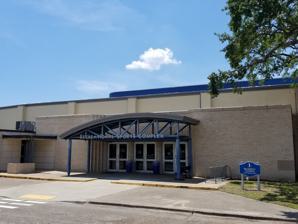
Building: Ralph O. Ward Memorial Arena
Country: United States of America
Year built: 1939
Ralph O. Ward Memorial Arena at McNeese State Recreational Sports Complex Former names McNeese Arena (1939–1989) Ralph O. Ward Memorial Arena (1990–2000) Location Lake Charles, Louisiana Coordinates 30°10′54″N 93°12′55″W / 30.181805°N 93.215368°W / 30.181805; -93.215368 Owner McNeese State University Operator McNeese State University Capacity 5,000 Construction Opened 1939 Renovated 1982 Expanded 2001 Tenants Men's indoor track and field Women's indoor track and field McNeese State Cowboys basketball (1956–1971) Ralph O. Ward Memorial Arena formerly McNeese Arena is a 5,000 seat multi-purpose arena located in the McNeese State Recreational Sports Complex in Lake Charles, Louisiana . It is named after Ralph O. Ward, who was head coach of the men's basketball team from 1952 to 1971. The arena is currently home of the men's and women's indoor track and field teams. The Department of Health & Human Performance and administration offices are also located in the building along with athletic facilities for students. Arena history The building opened in 1939 as an open-air arena for rodeos and livestock shows. A roof was later added and became the home venue for the McNeese State Cowboys basketball team from 1956 to 1971. The facility also held tennis matches and physical education classes. The Intramural Recreation Complex opened in 1982. In 1990, the arena was renamed the Ralph O. Ward Memorial Arena in honor of the former McNeese State basketball head coach. McNeese State Recreational Sports Complex In 2001, the recreational sports complex was built. An addition was constructed and attached to the arena. The facility became known as the McNeese State Recreational Sports Complex and the arena became a part of the facility. The complex offers basketball, volleyball, racquetball and indoor track. The complex has an Olympic size indoor and outdoor swimming pool, a 200-meter indoor track, eight outdoor tennis courts, intramural playing fields, wellness center, and locker rooms. References